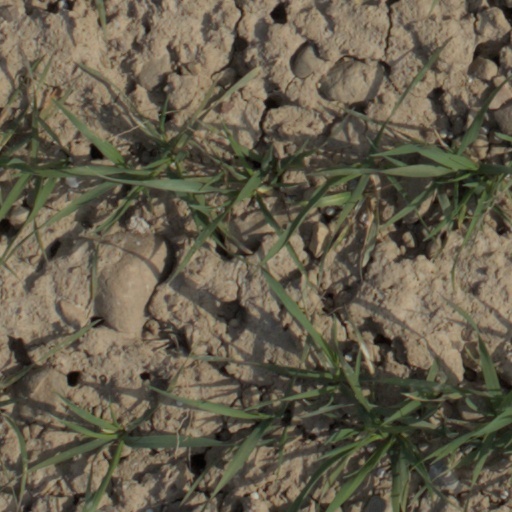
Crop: wheat